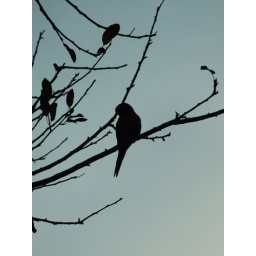
Rainbow Lorikeet in a tree - silhouette against blue sky in the late afternoon